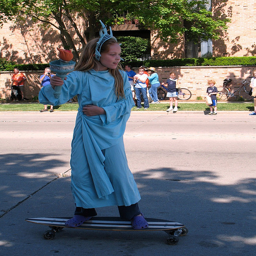
A young girl in a statue of liberty costume on a skateboard
A young girl dressed as the Statue of Liberty rides a skateboard down a street dotted with spectators.
young girl dressed up as the statute of liberty riding on a skateboard
A girl dressed as the Statue of Liberty riding a skateboard.
A child dressed as the Statue of Liberty is riding a skateboard down the street.